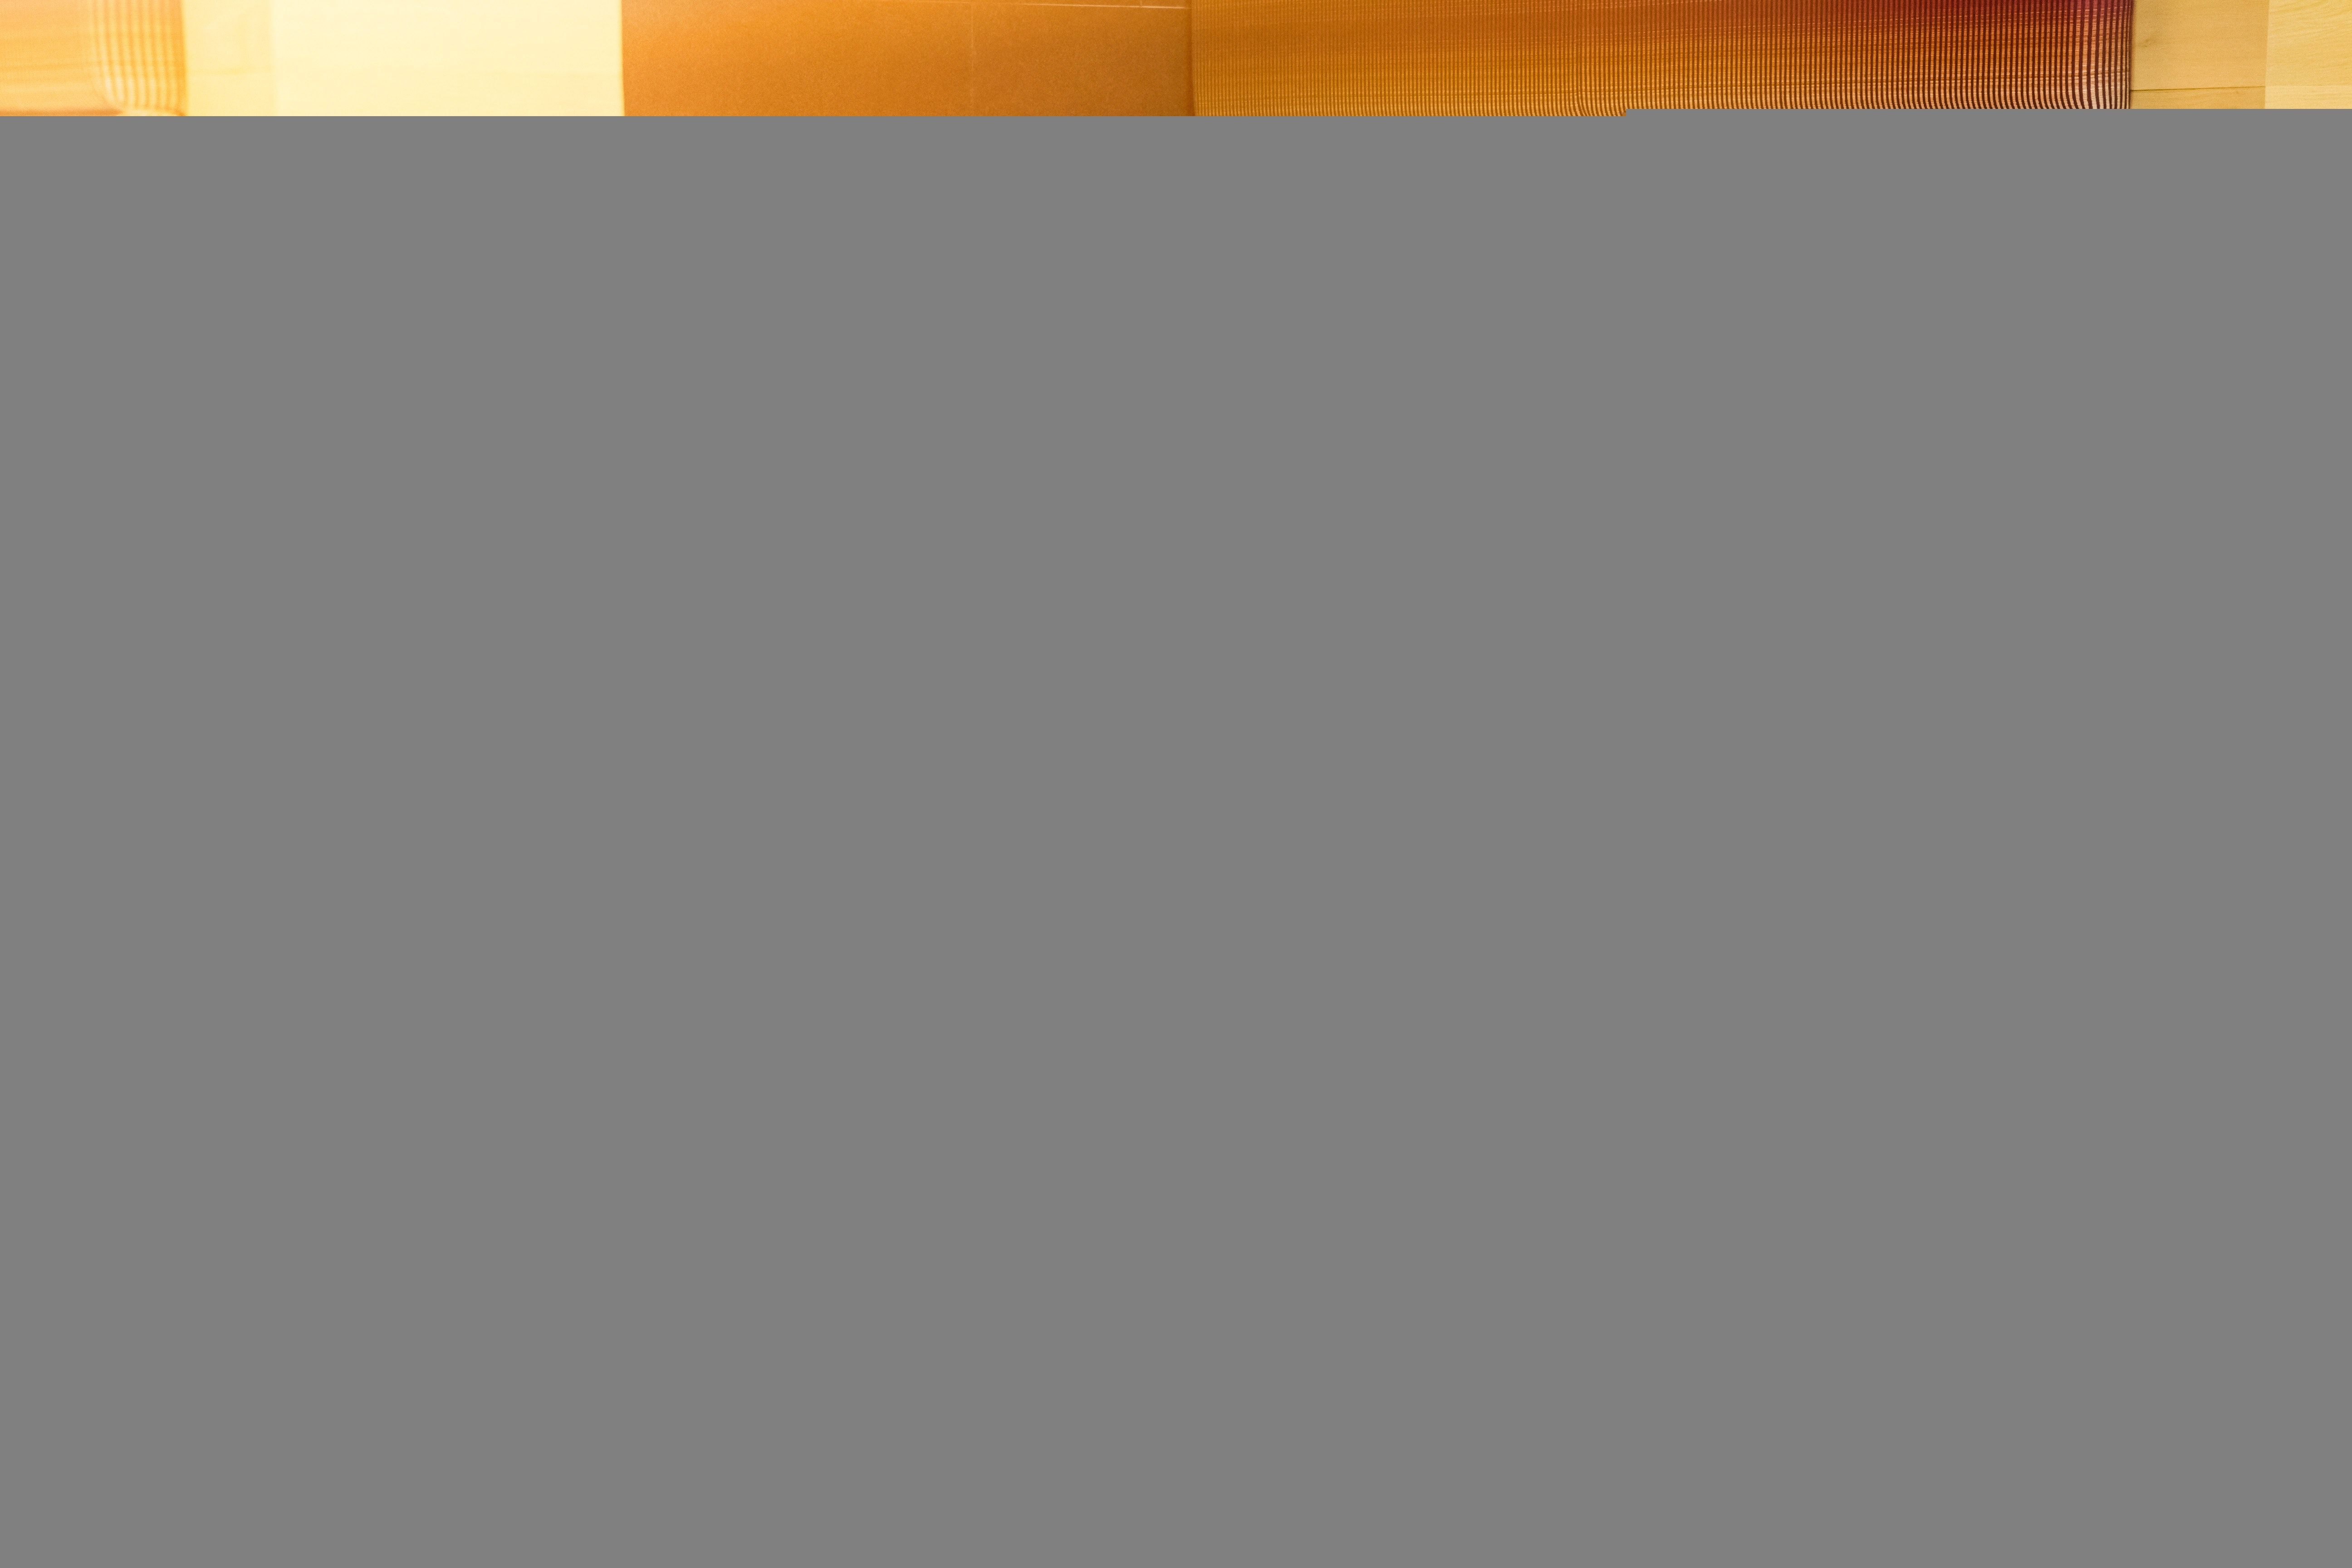
room, furniture, interior design, table, sitting, desk, building, conversation